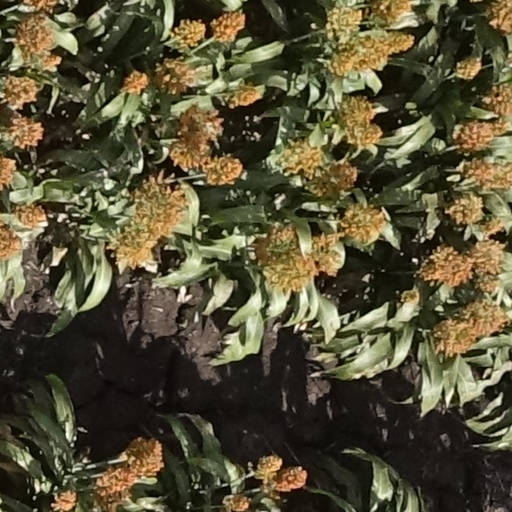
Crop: sorghum